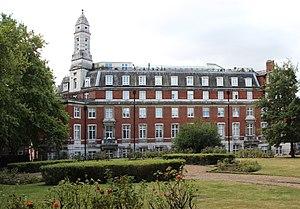
Metropolitan Water Board, sur Rosebery Avenue et Arlington Way dans le quartier de Finsbury à Londres en Angleterre.